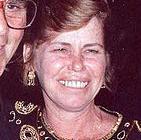
Age: 53